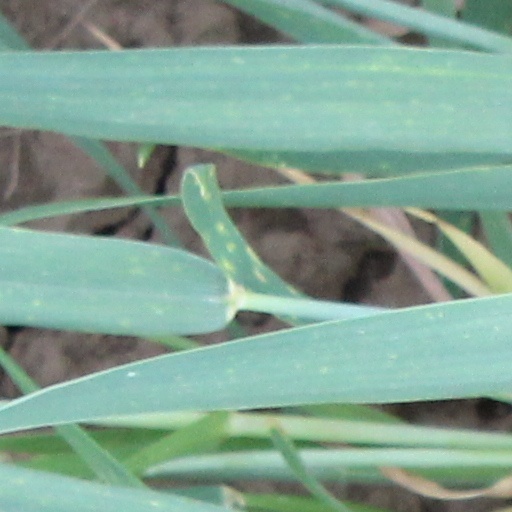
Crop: wheat